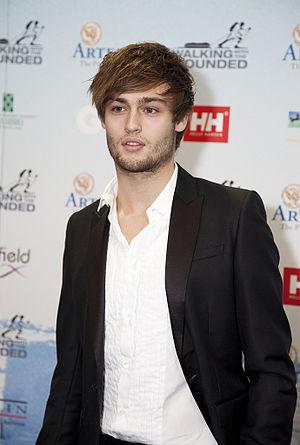
Karma Caméléon est un téléfilm britannique réalisé par Julian Jarrold et écrit par Tony Basgallop en 2010. Il est centré sur la vie de Boy George. Douglas Booth interprète le rôle-titre alors que Mathew Horne campe son amant, Jon Moss. Il a été diffusé sur la BBC2 en 2010 dans le cadre d'un programme consacré aux années 1980.